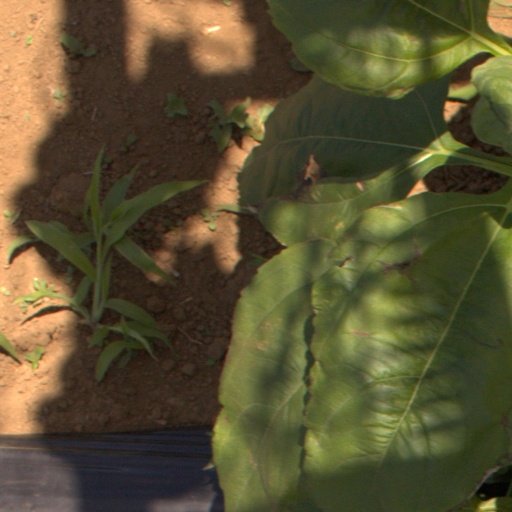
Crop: Jerusalem artichoke